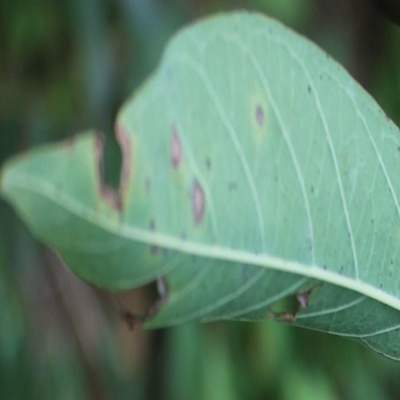
Crop: Cassava
Condition: brown spot